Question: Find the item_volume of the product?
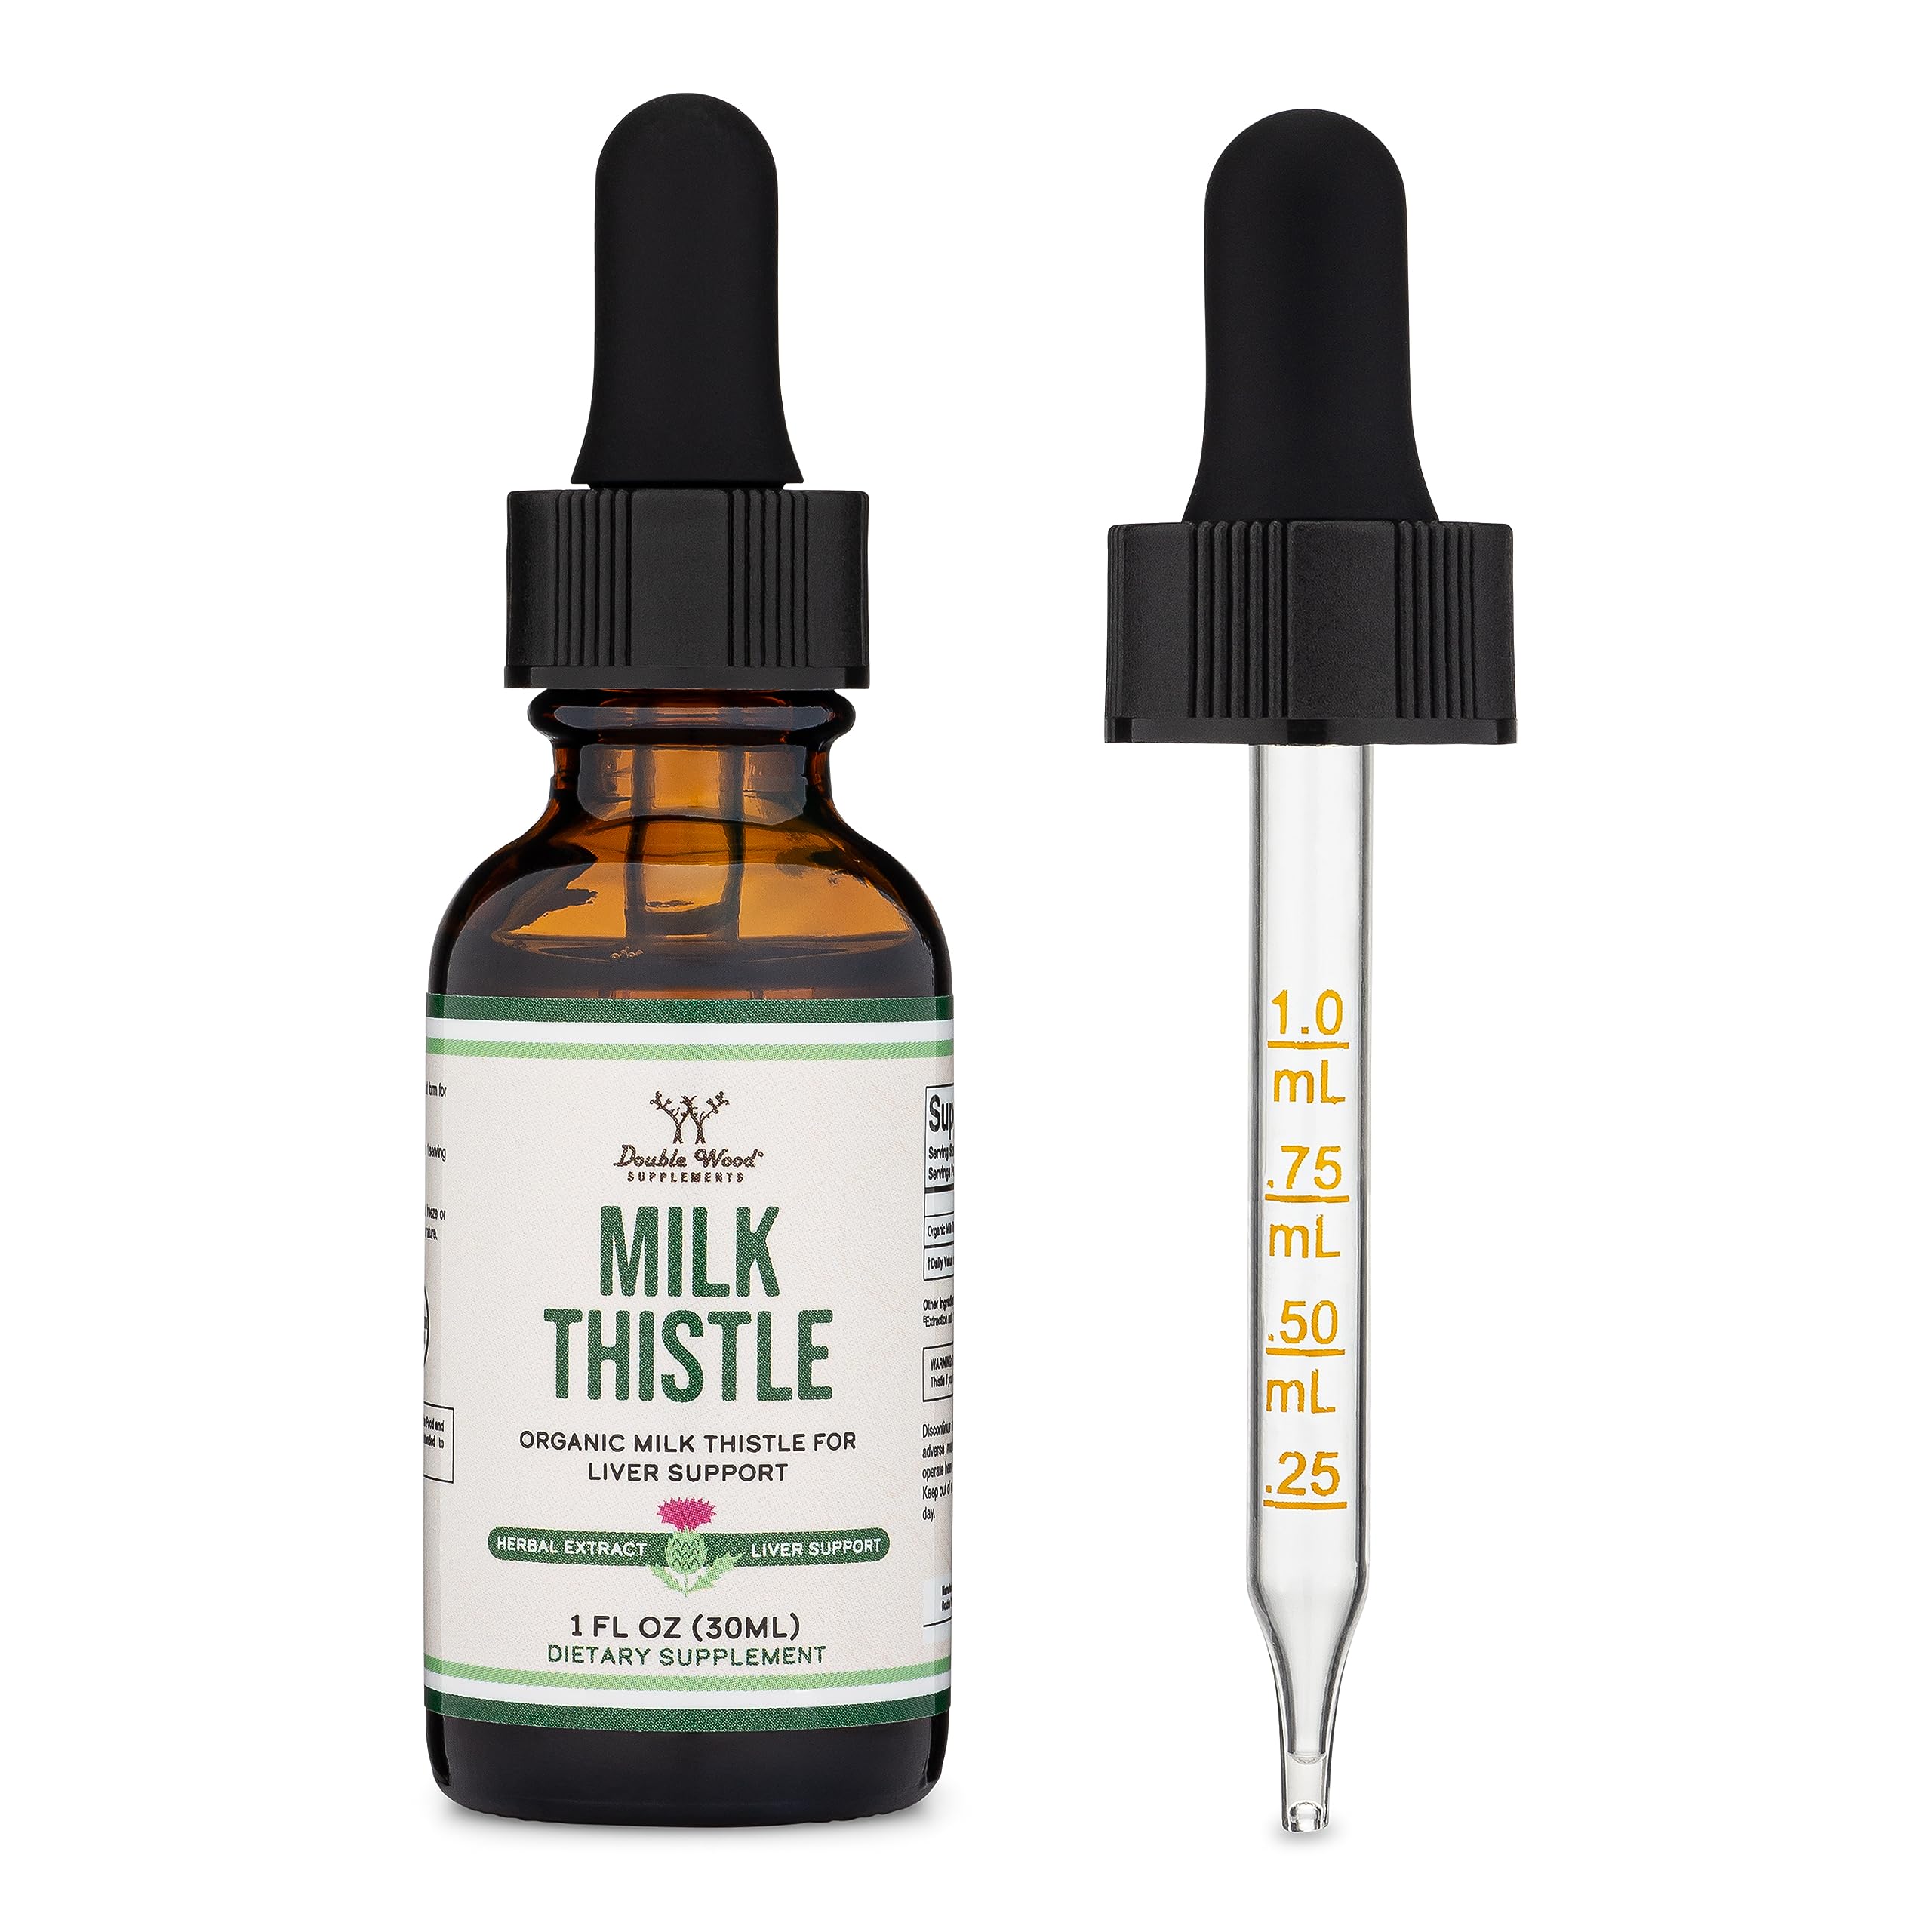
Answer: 1.0 fluid ounce